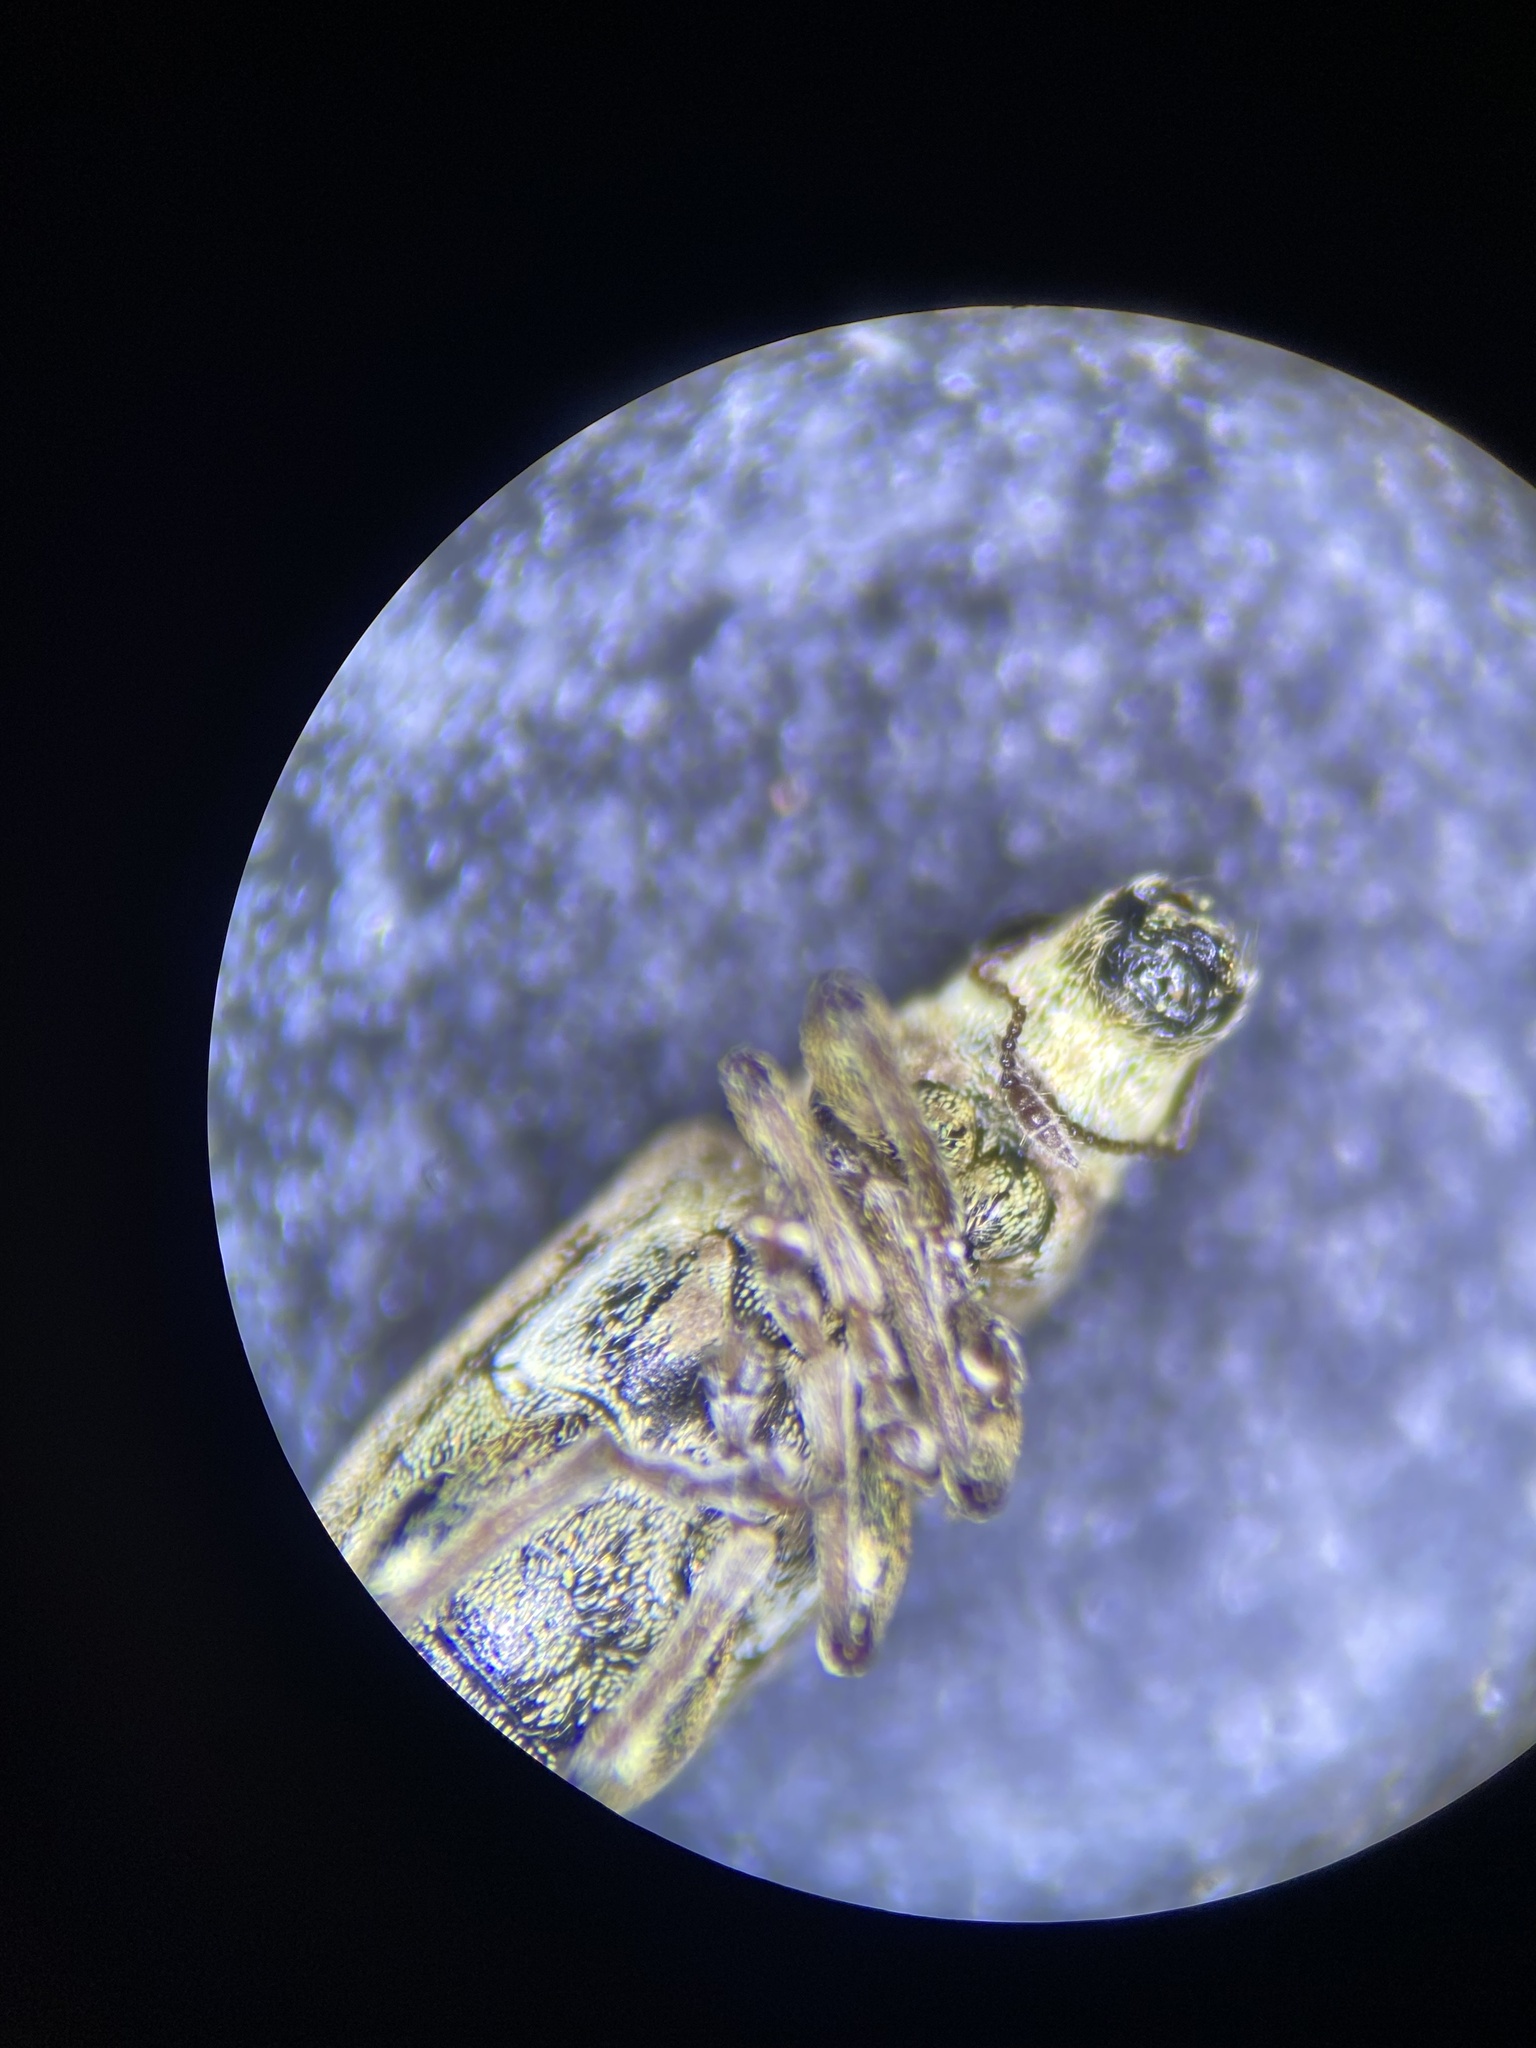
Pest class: pea_leaf_weevil